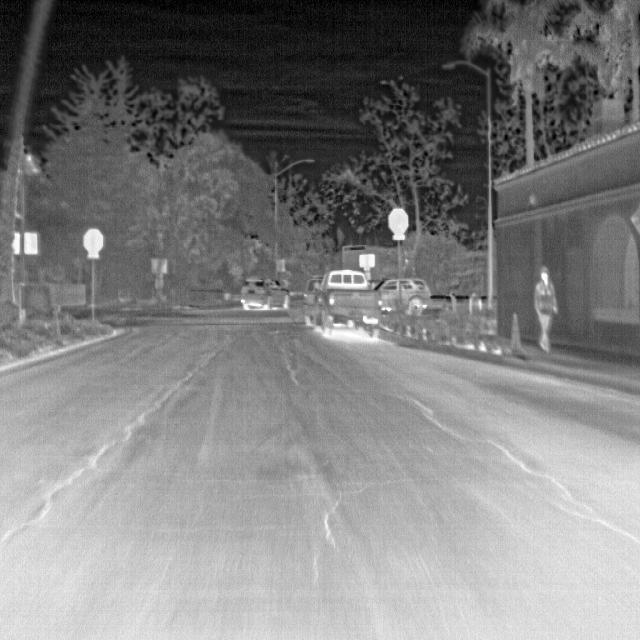
Detected objects:
label: person